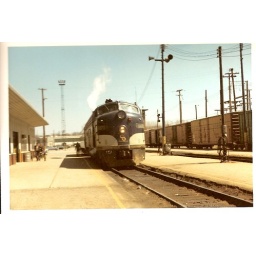
A one coach passenger train leaving Grand Rapids, Michigan in March of 1970 heading to Detroit